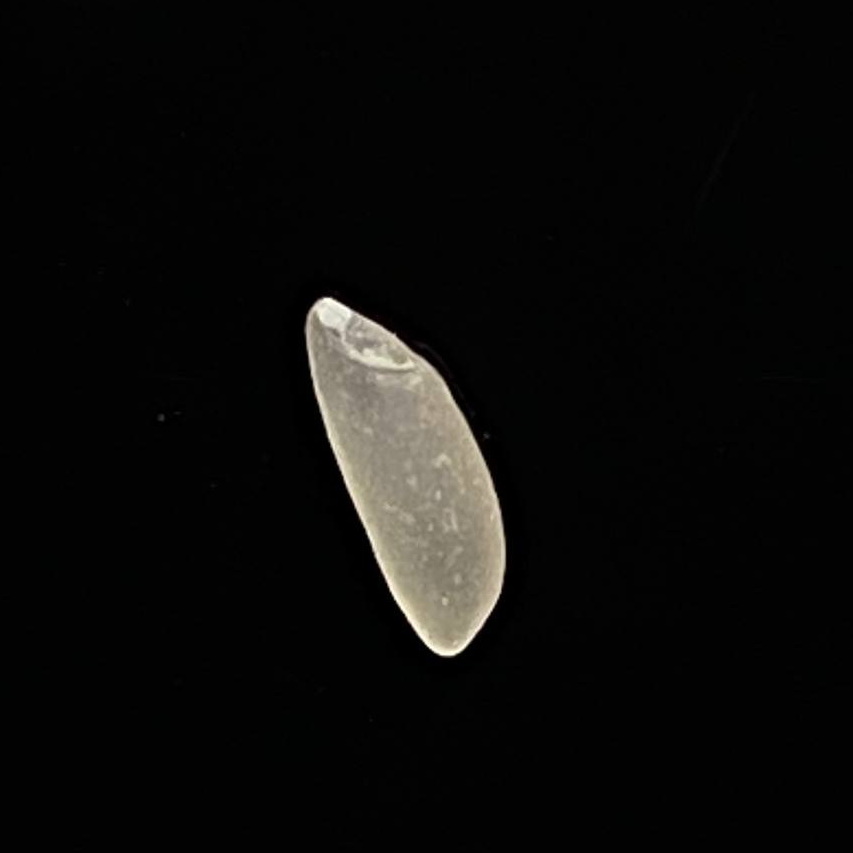
Rice variety: Katarivog